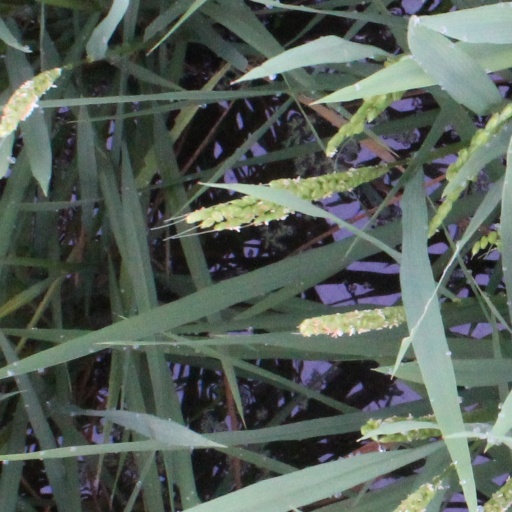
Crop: rice